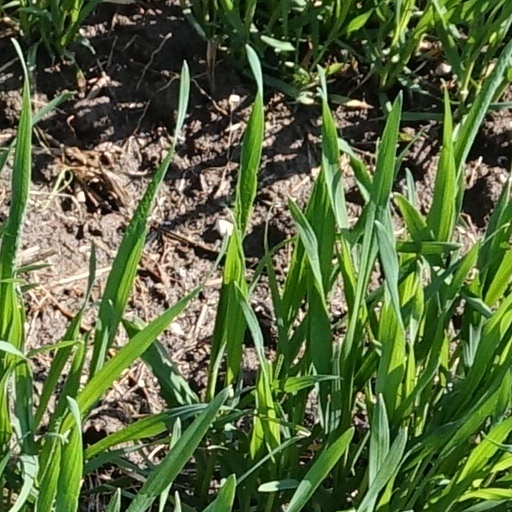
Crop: wheat